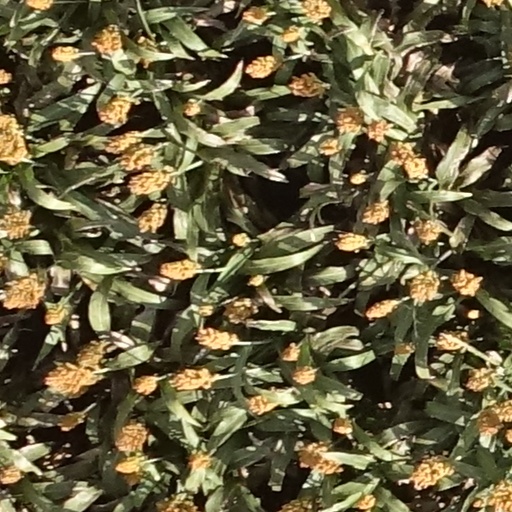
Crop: sorghum